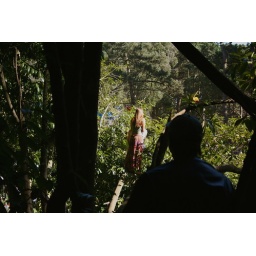
Hippie girl in a tree